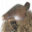
Label: shrew